Olaus Verelius

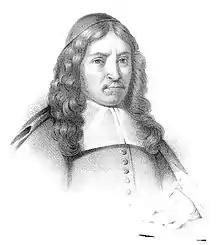
Olaus Verelius

Olaus or Olof Verelius (12 February 1618 – 3 January 1682) was a Swedish scholar of Northern antiquities who published the first edition of a saga and the first Old Norse-Swedish dictionary and is held to have been the founder of the Hyperborean School which led to Gothicism.